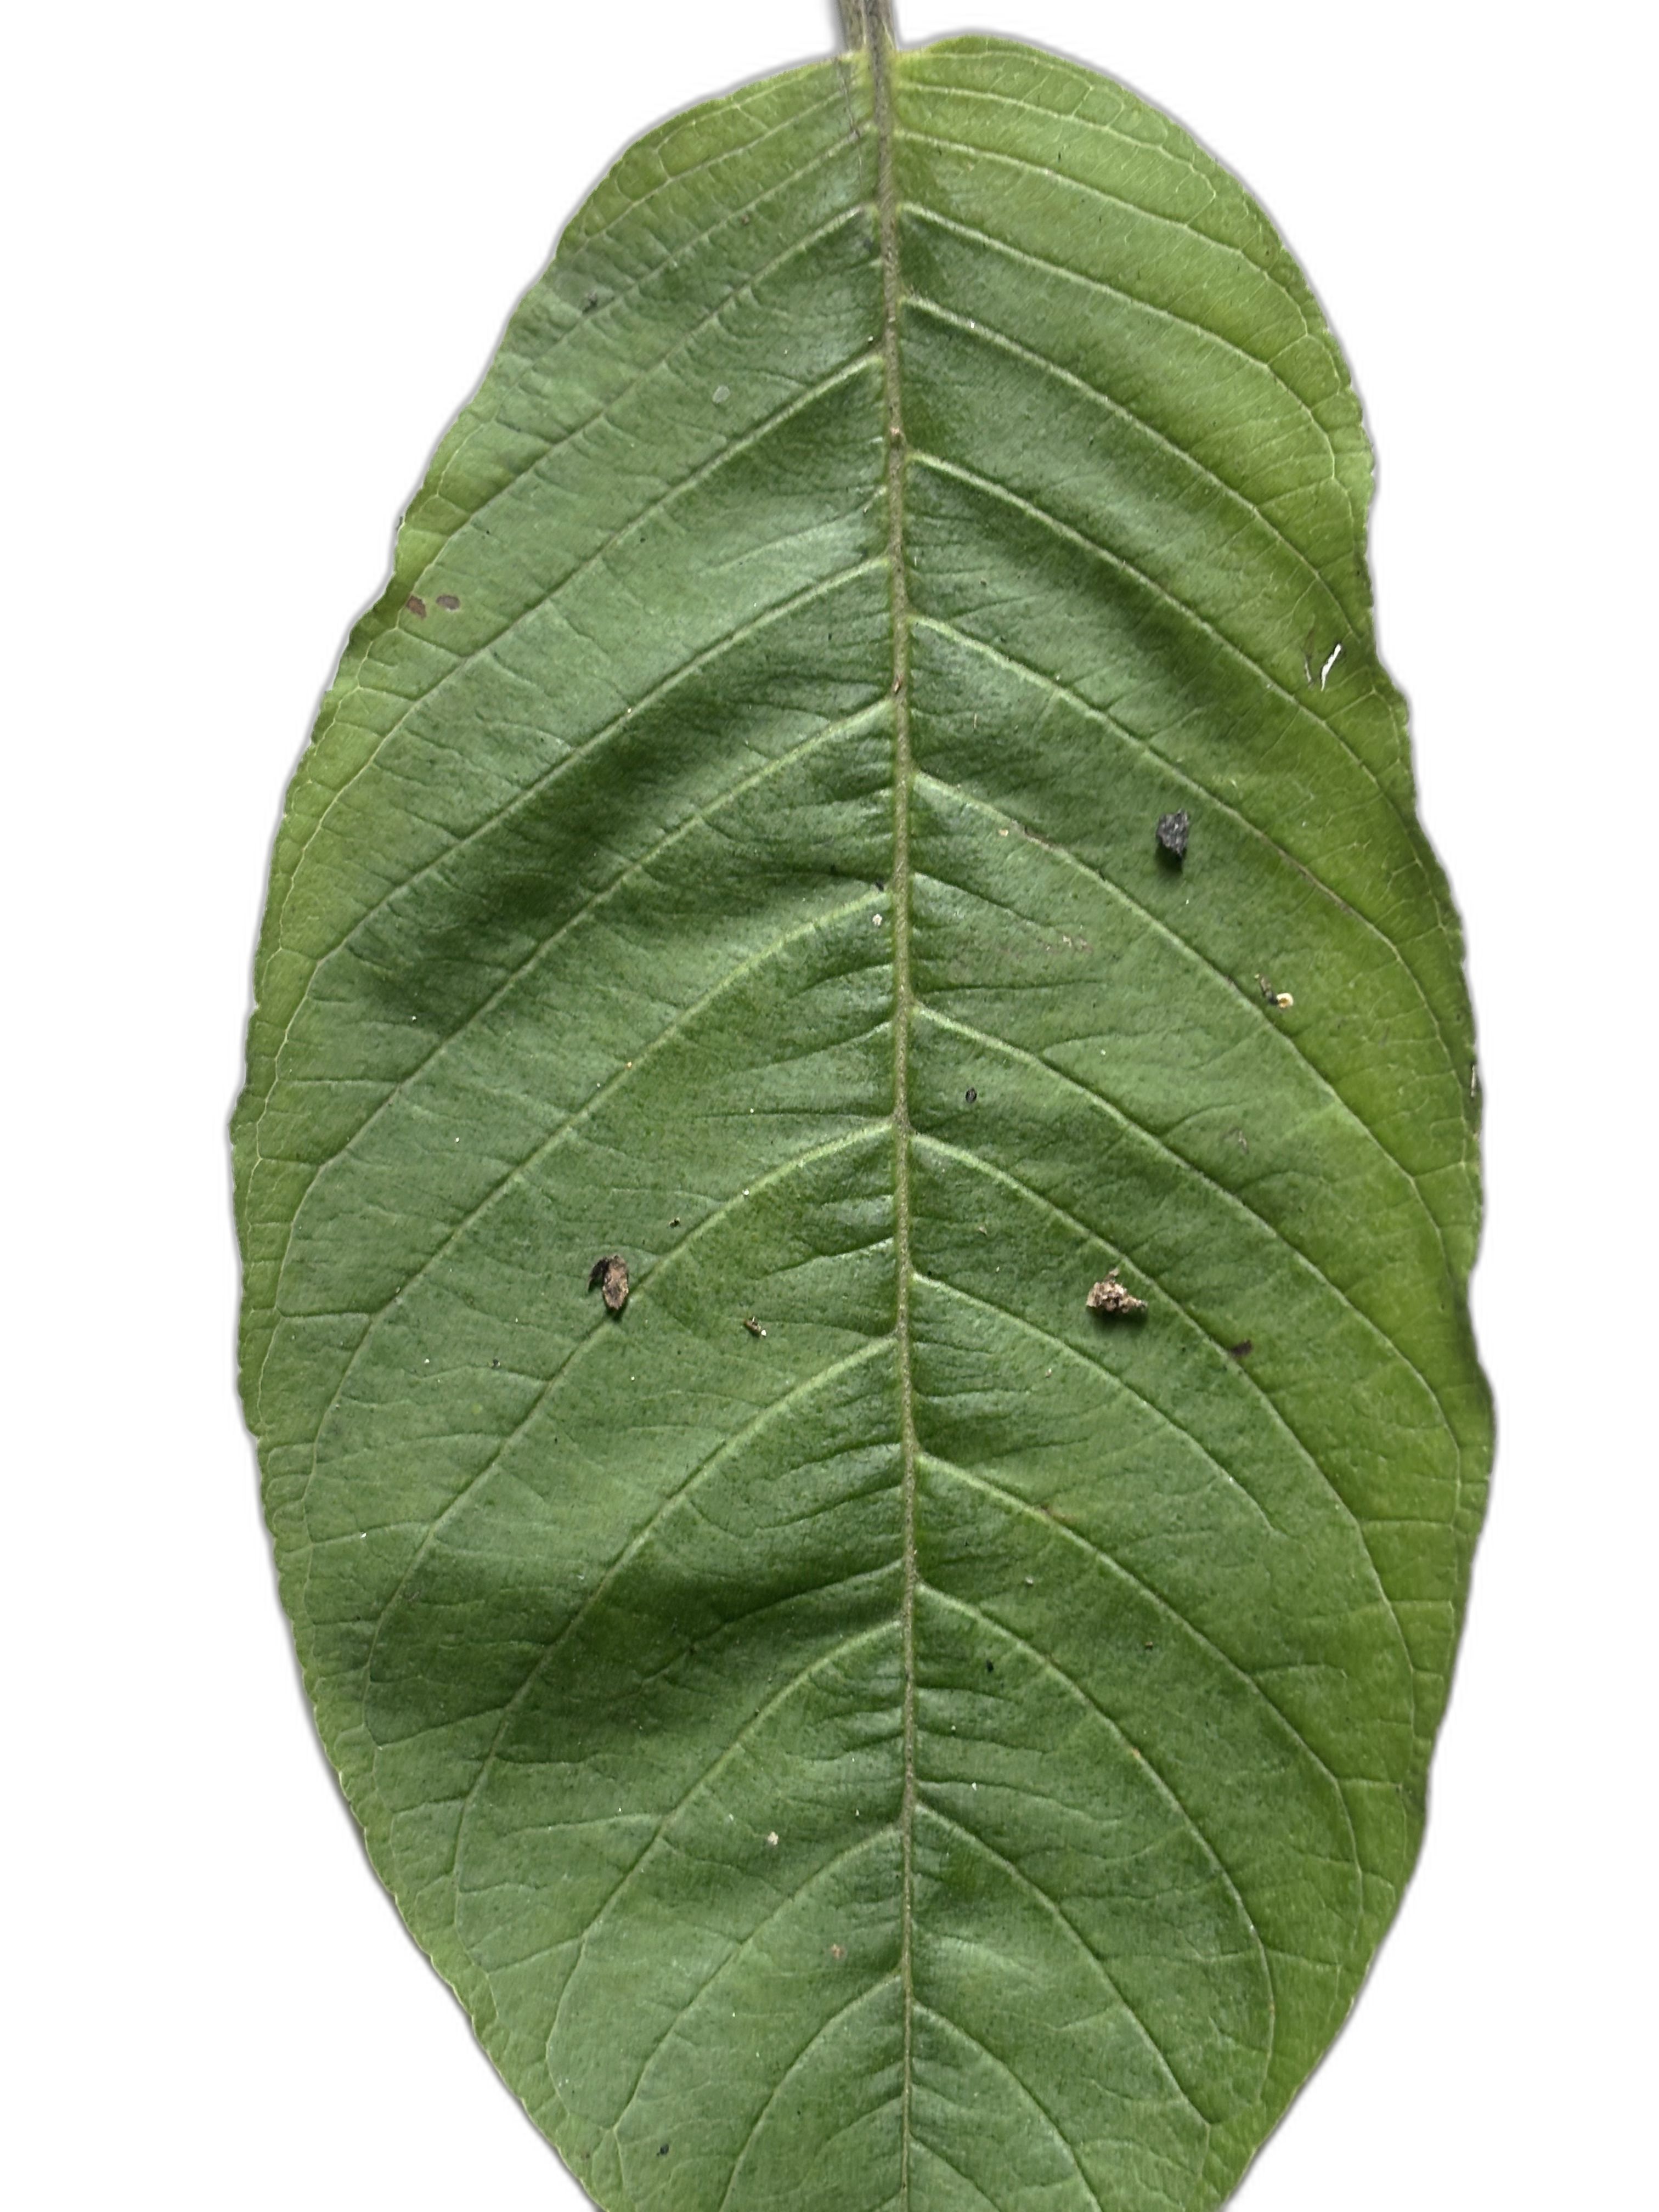
Plant part: leaf
Disease: Healthy